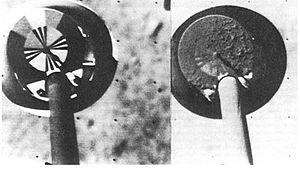
Surveyor 7 avant et après une brève mise à feu des moteurs verniers pour tester la tenue mécanique du sol lunaire
Le programme Surveyor de la NASA est un programme d'exploration de la Lune par des engins automatiques qui a joué un rôle important dans la préparation des missions du programme Apollo. En 1960, le Jet Propulsion Laboratory lance officiellement un projet d'étude scientifique de notre satellite qui doit mettre en œuvre une sonde spatiale capable d'effectuer un atterrissage sur le sol lunaire pour l'étudier in situ.